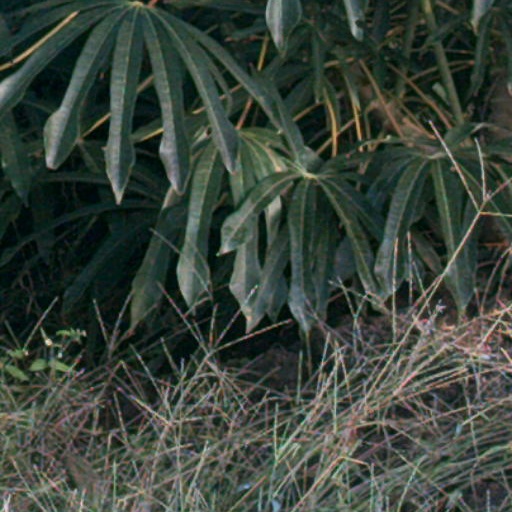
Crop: cassava